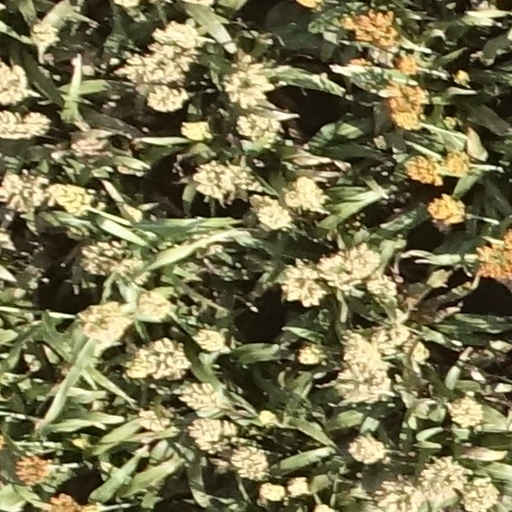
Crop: sorghum